VSB – Technical University of Ostrava

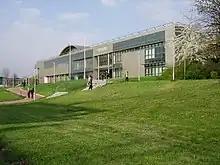
Auditorium

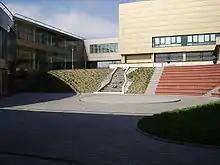
Courtyard

The declaration of independent Czechoslovakia in 1918 and the introduction of the Czech language of instruction a year later were important milestones for the further development of the University. Among the most important issues that all rectors dealt with in the interwar period was the demand for the transfer of VSB from Příbram as an independent university to Prague, which did not happen during the entire First Republic period. Nevertheless, during this period, VSB in Příbram gained an important position in the system of higher technical education and made a significant contribution to the development of scientific knowledge in the traditional mining disciplines and the fields of mechanical engineering, electrical engineering, and natural sciences. The closure of the Czech universities in November 1939 marked the end of VSB's Příbram period, just as it was preparing to celebrate its 90th anniversary.